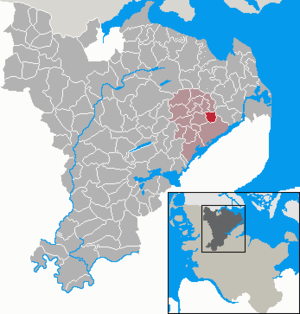
Dollrottfeld est une commune d'Allemagne située dans le Schleswig-Holstein et l'arrondissement de Schleswig-Flensburg. Elle est connue pour son manoir de Dollrott.